Mihai Viteazul National College, Bucharest

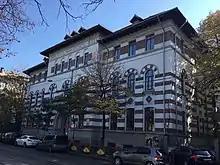
Mihai Viteazul National College

Mihai Viteazul National College is a high school located at 62 Pache Protopopescu Boulevard, Bucharest, Romania. One of the most prestigious secondary education institutions in Romania, it was named after the Romanian ruler Michael the Brave.